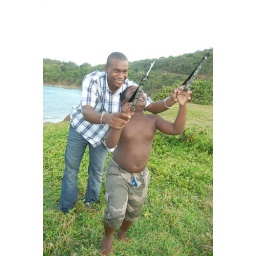
Flying a sport kite in pasture along Jamaican coast near Robin Bay